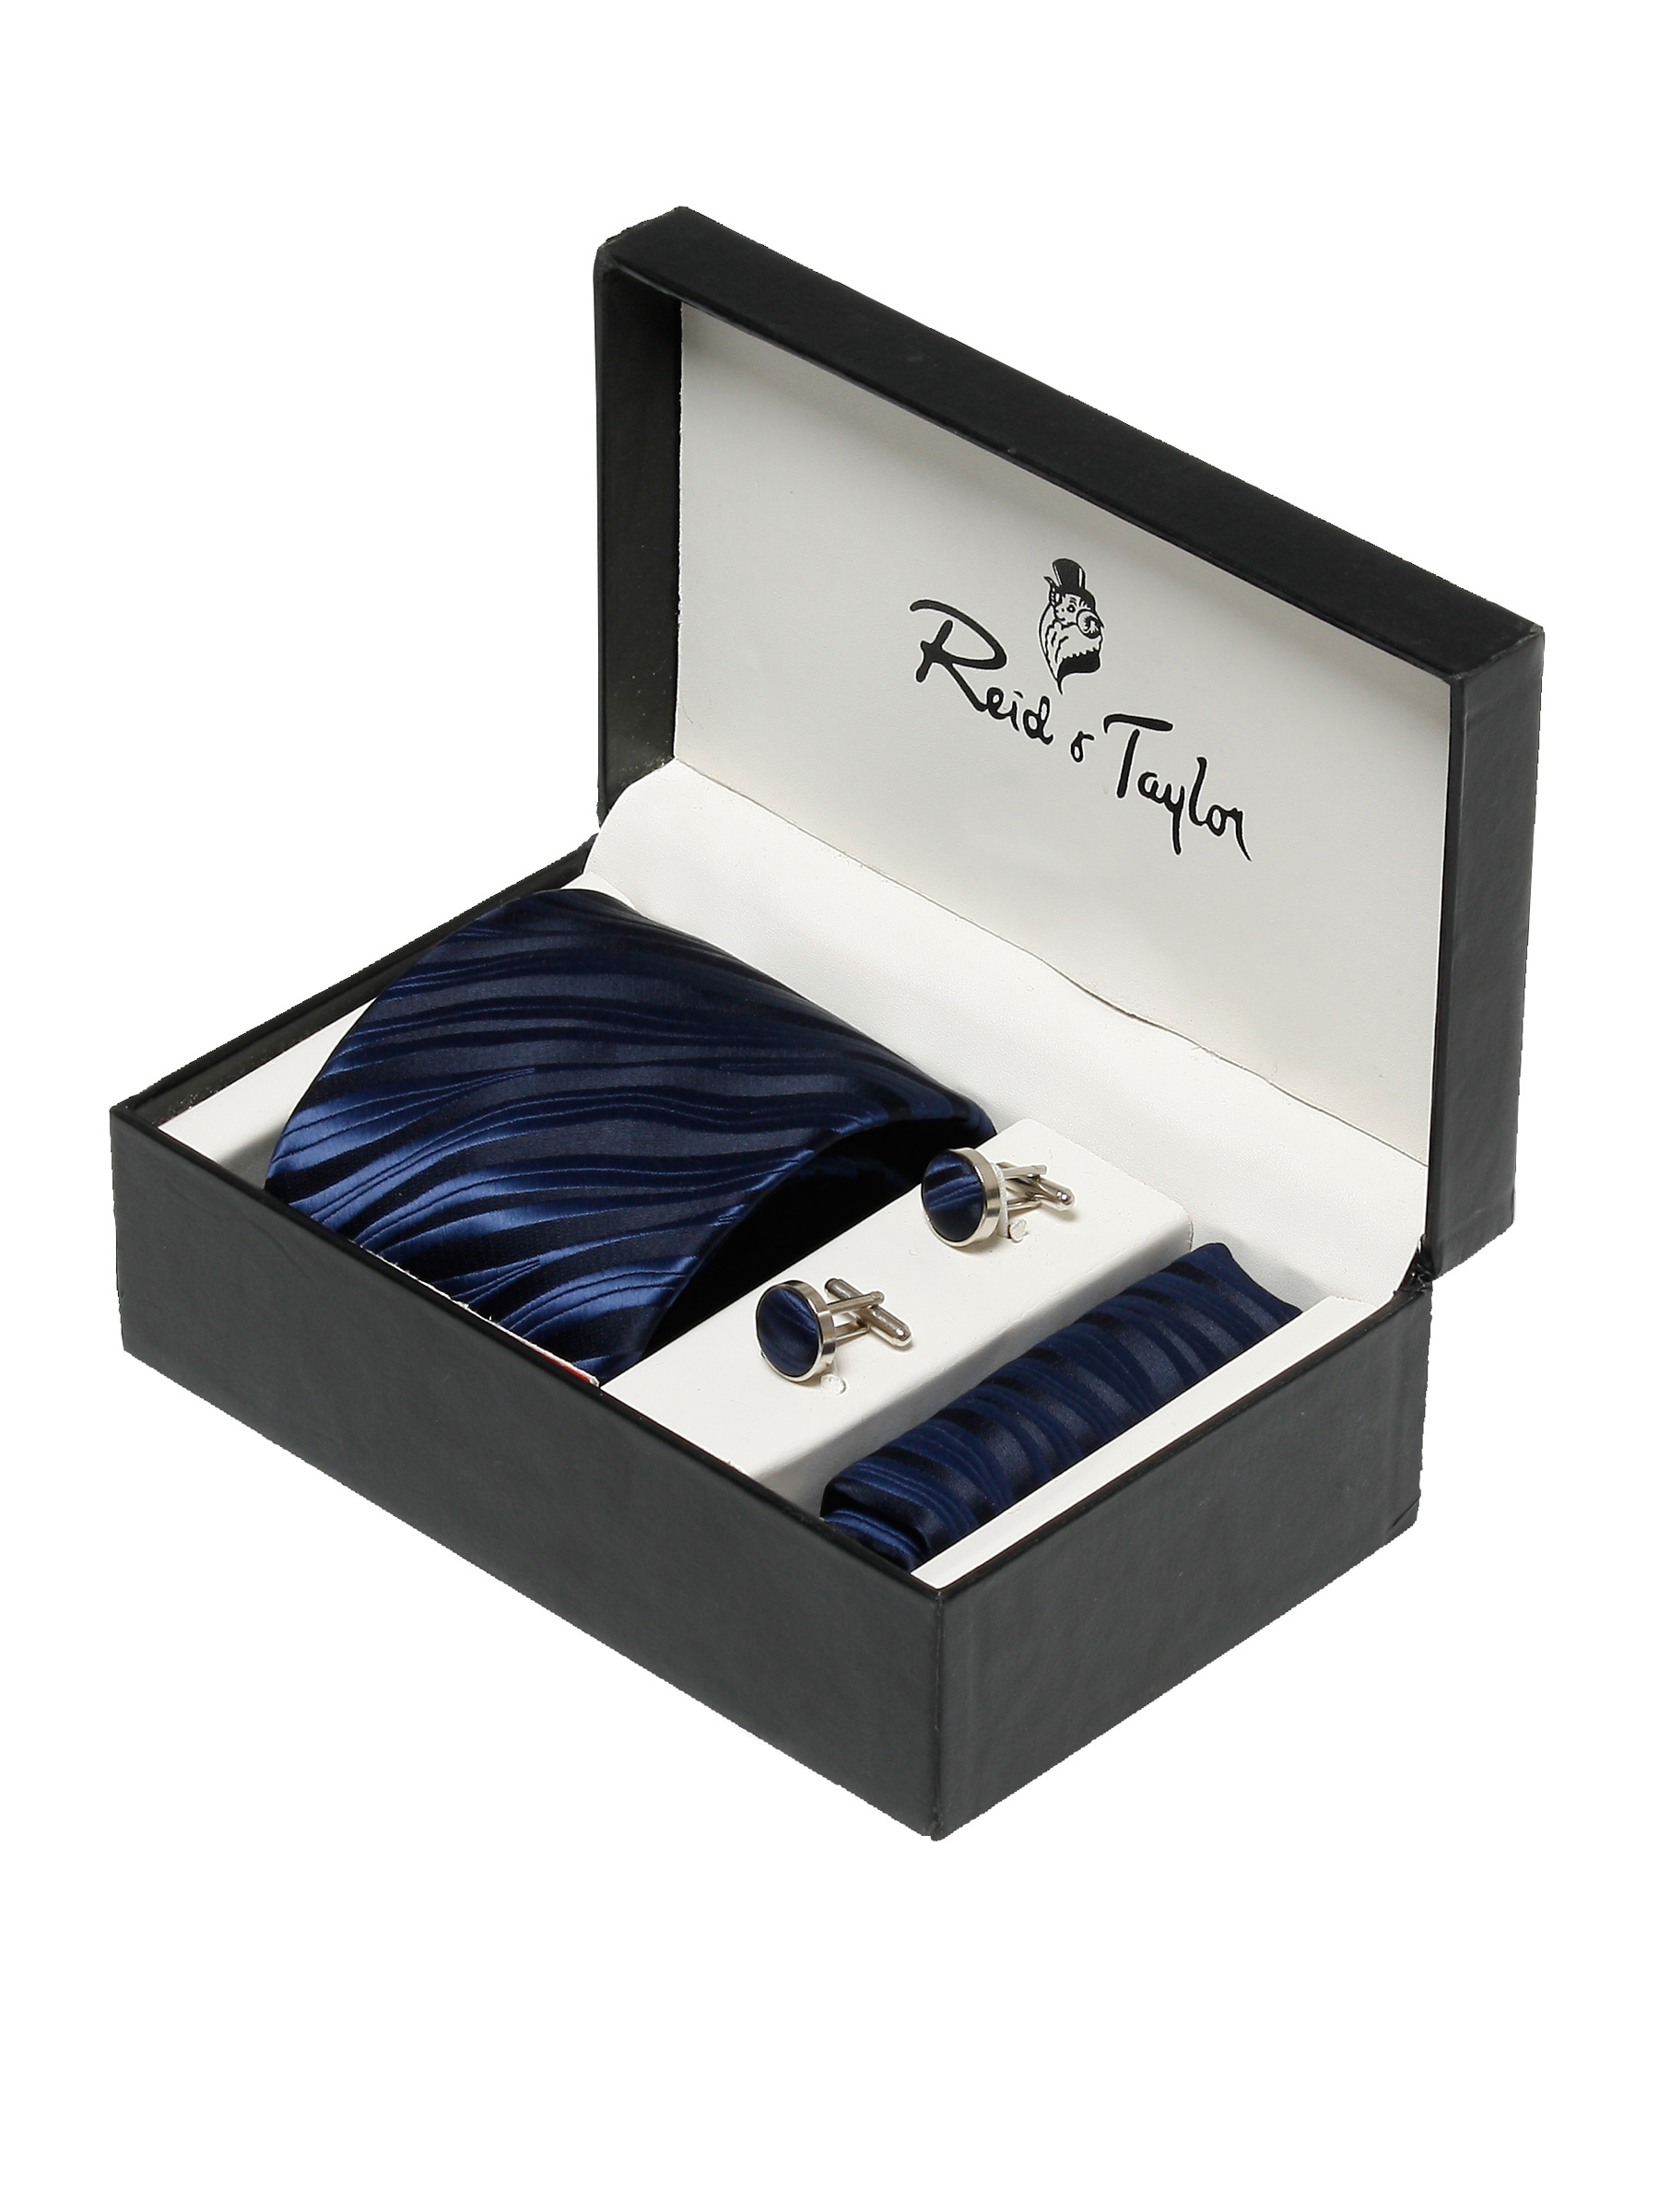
Reid & Taylor Men Formal Blue Tie+Cufflink+Pocket square - Combo Pack
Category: Accessories / Accessories / Accessory Gift Set
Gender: Men
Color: Blue
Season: Fall 2011
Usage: Formal